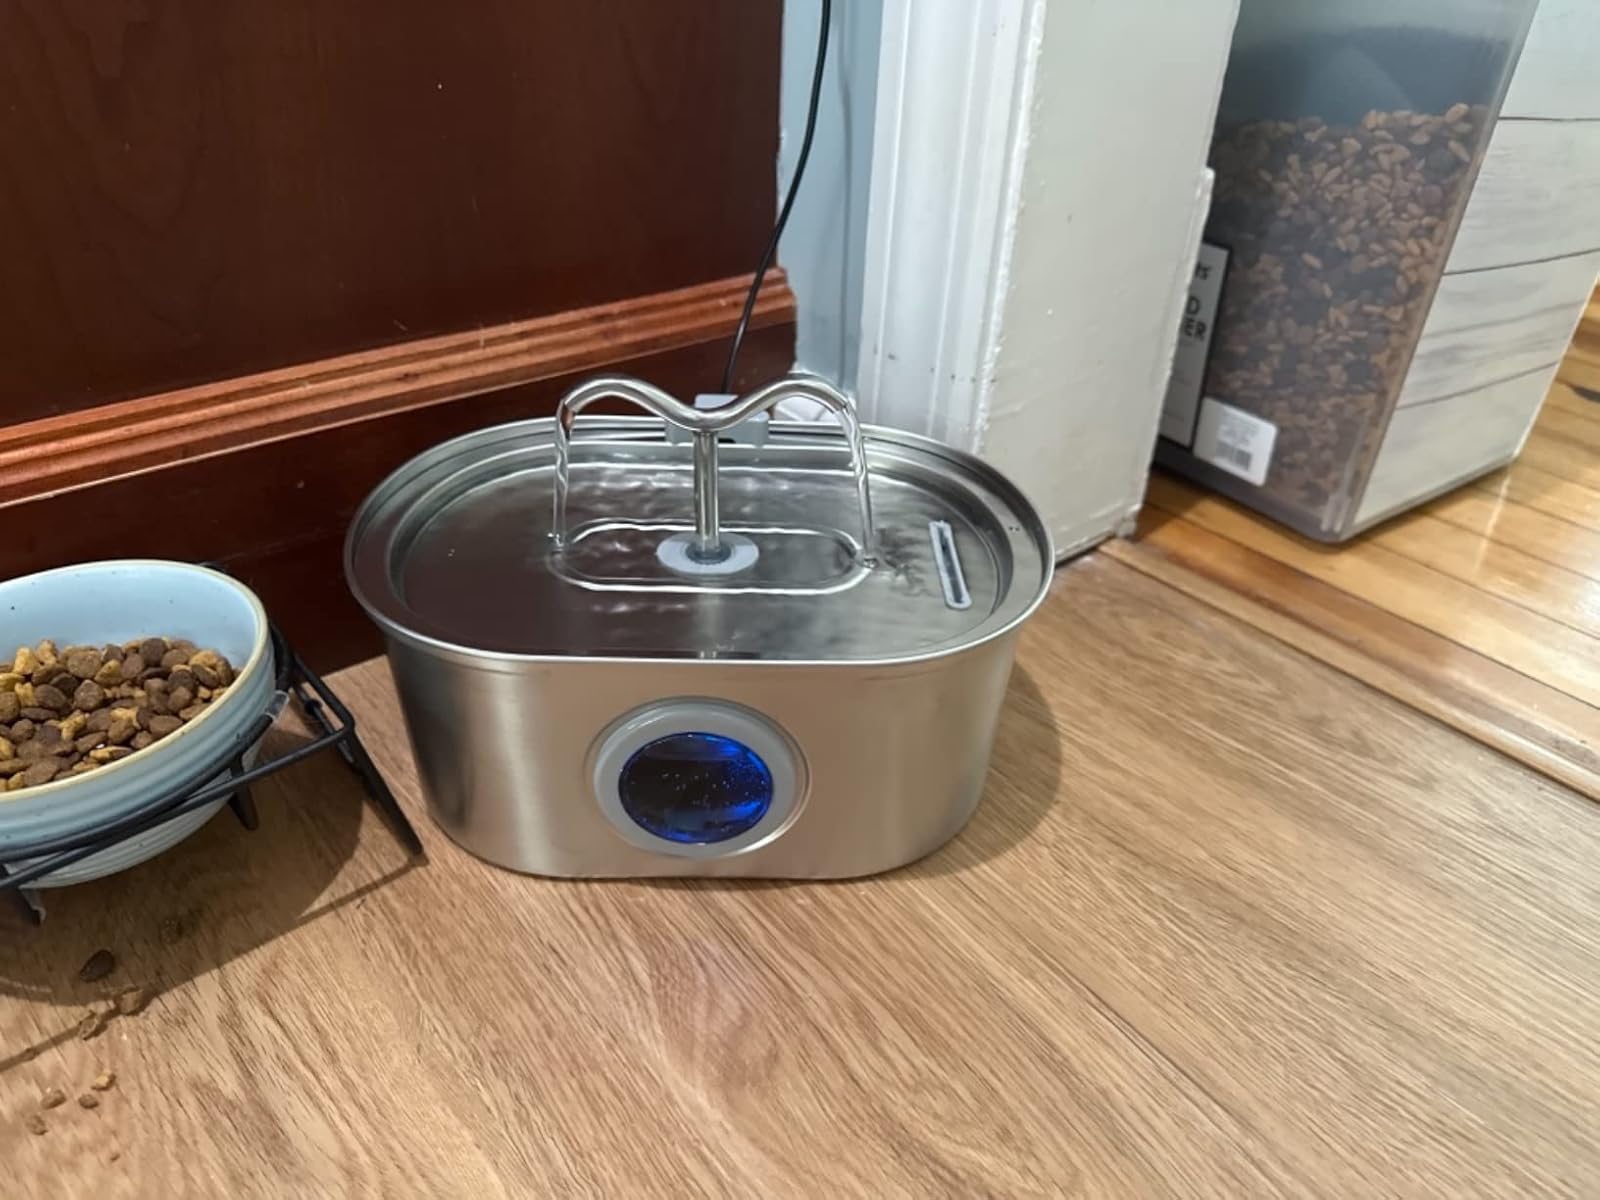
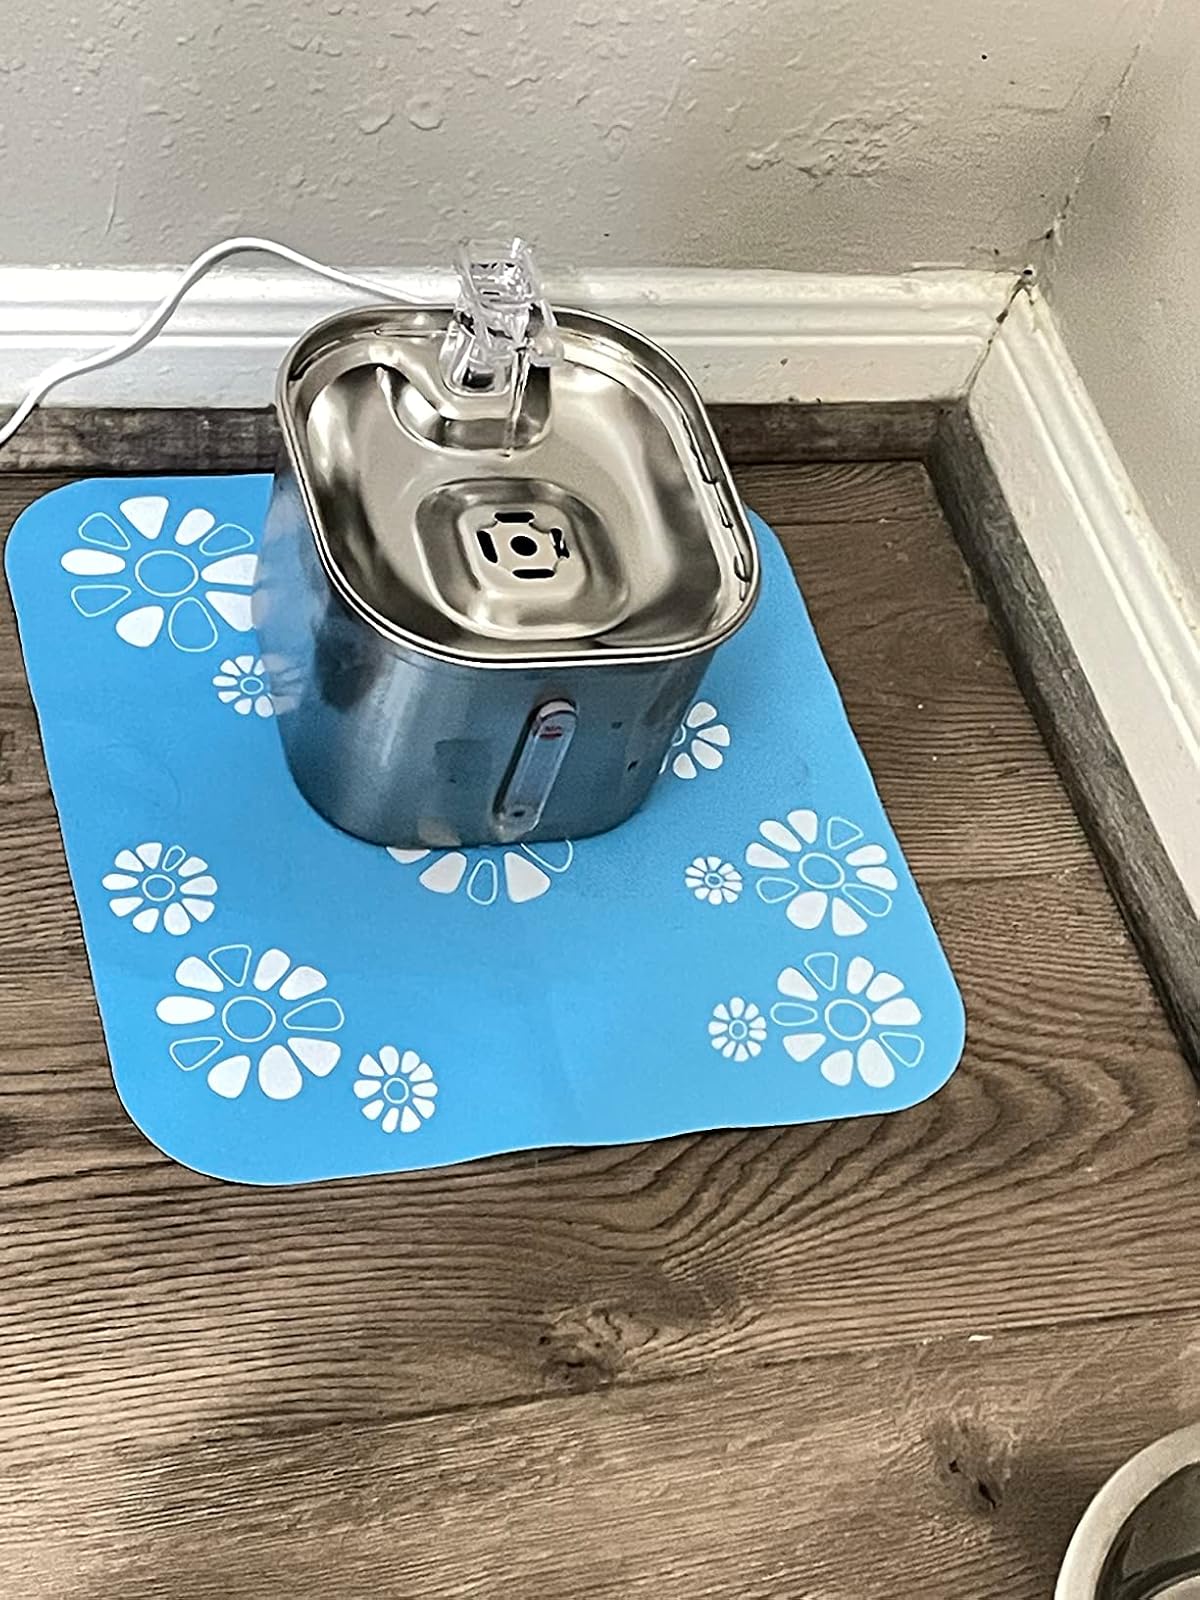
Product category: items_bowl
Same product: no